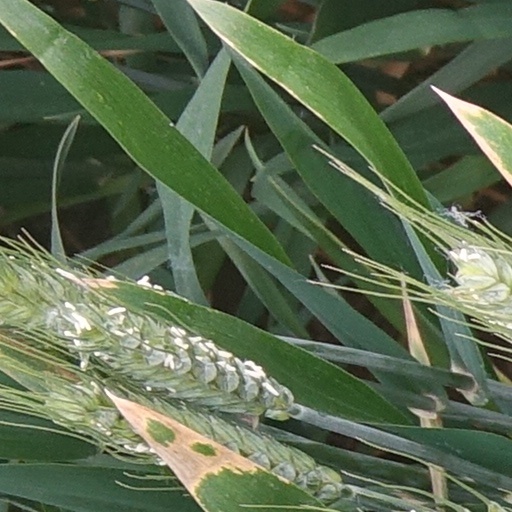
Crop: wheat